Il Messaggiere

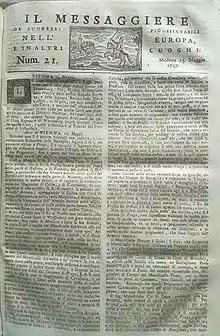
A number of May 1757

Il Messaggiere, later known as Il Messaggere (English: "The Messenger") from 1800, was a newspaper published in Modena between 1749 and 1859, with some interruptions during the Napoleonic era. It served as the official newspaper of the Duchy of Modena and Reggio, an ancient independent Italian State.